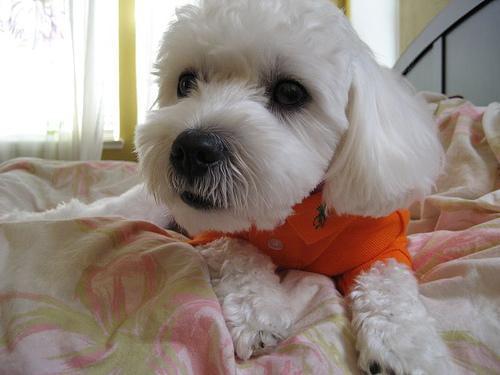
Maltese_dog